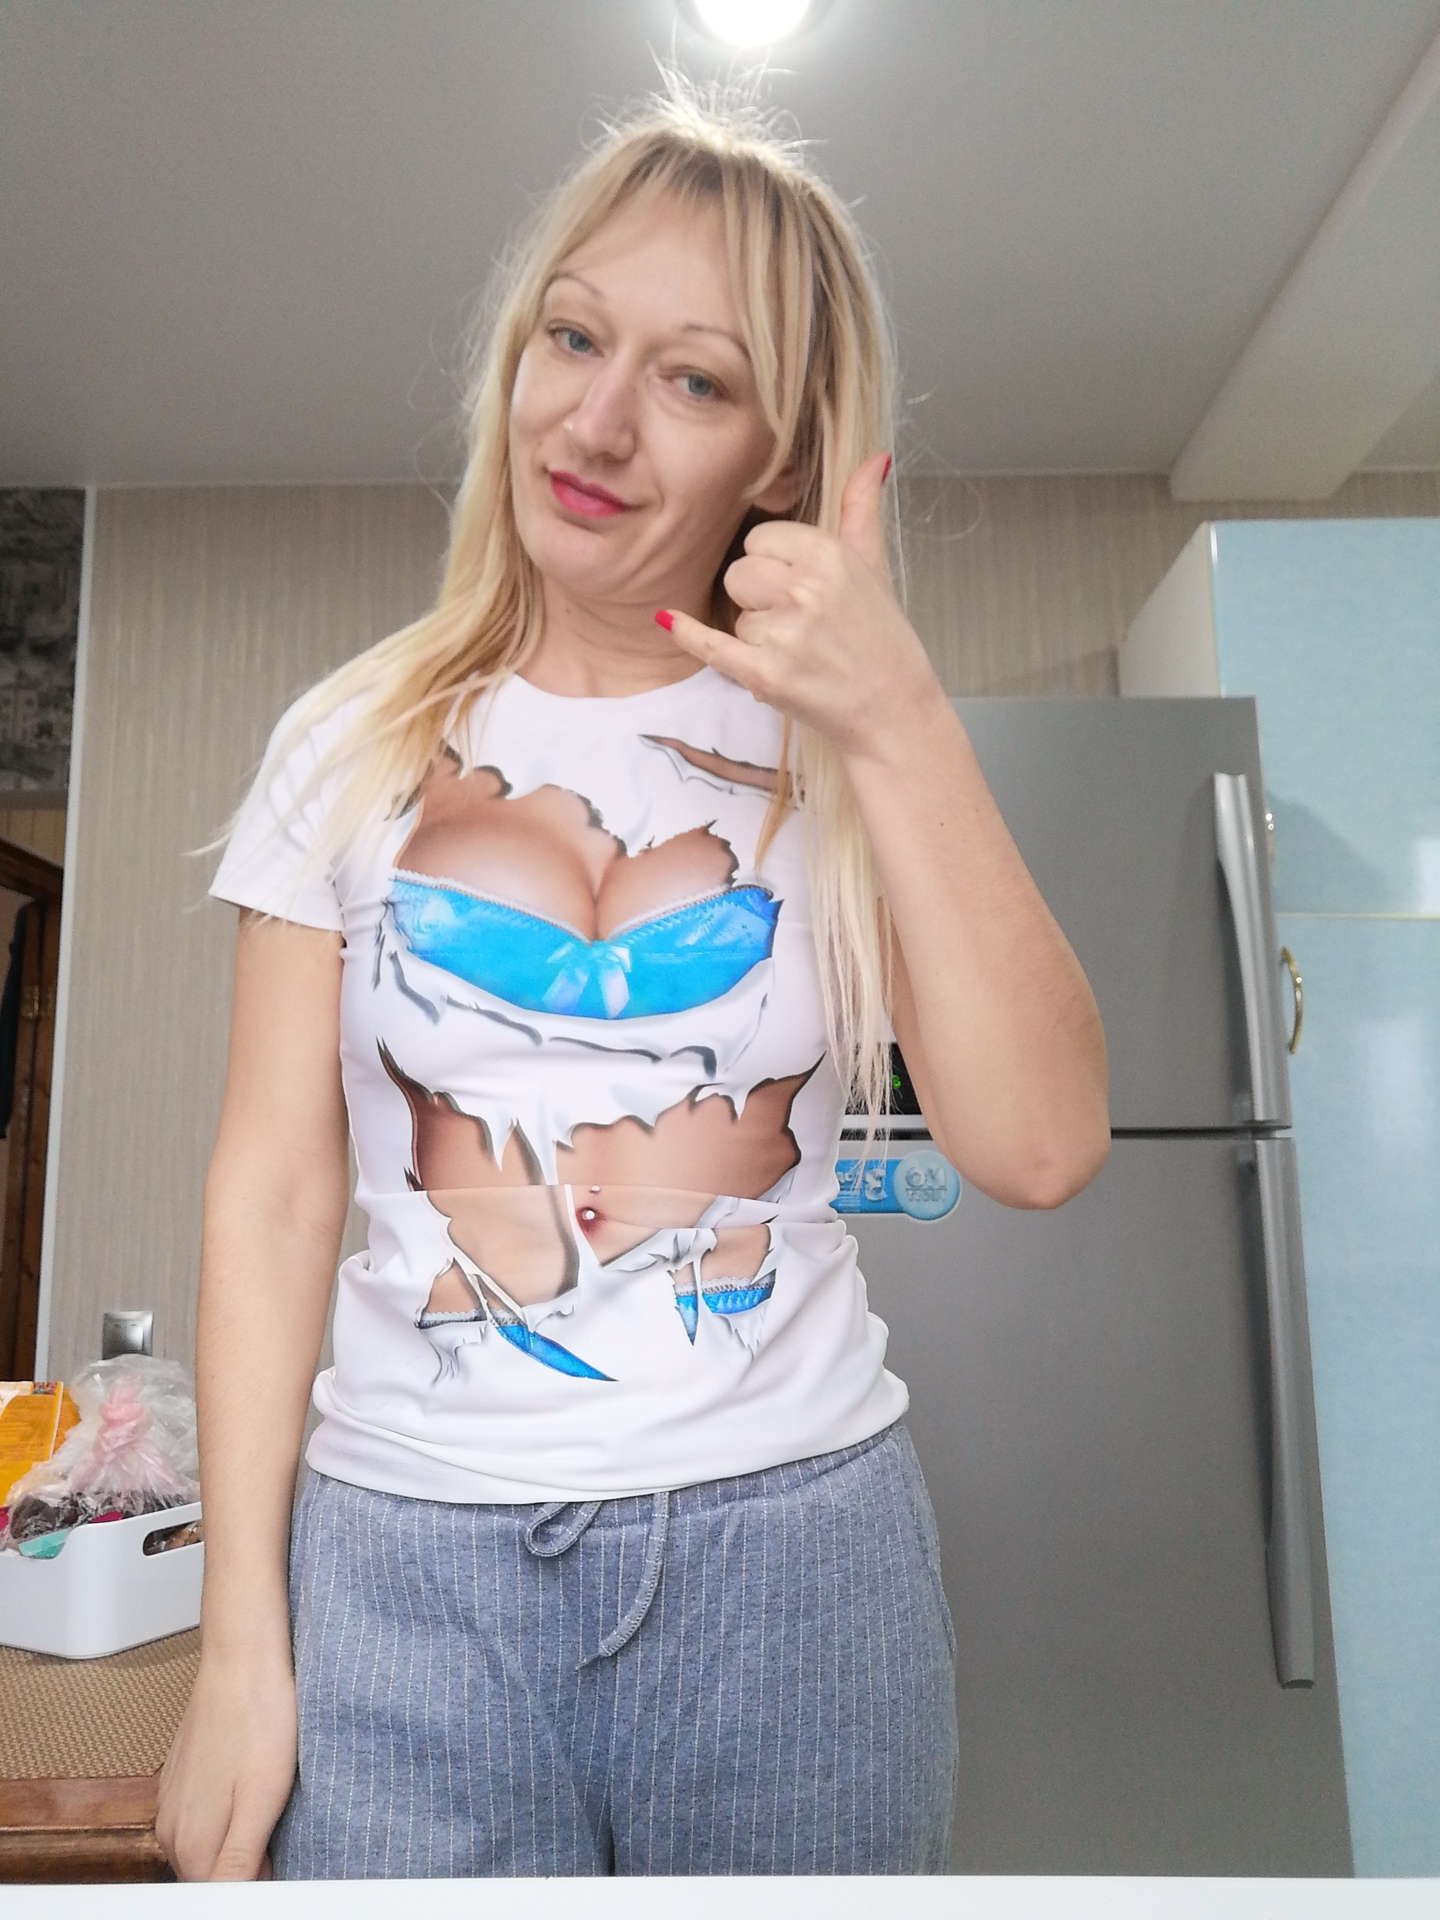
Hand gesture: call